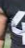
Number: 4